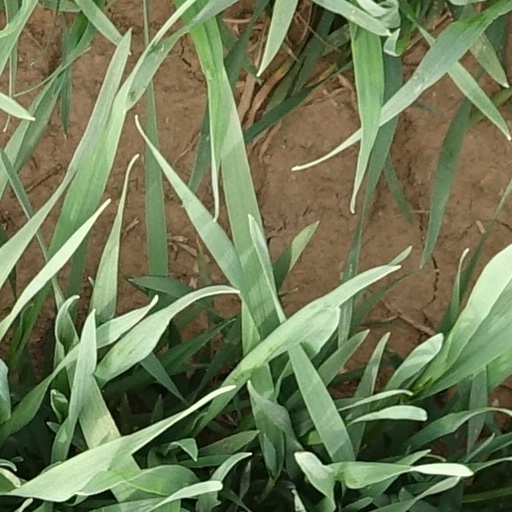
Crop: wheat